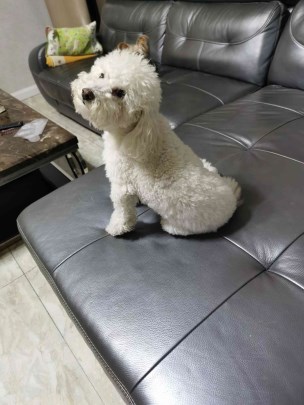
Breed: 2925-n000114-toy_poodle